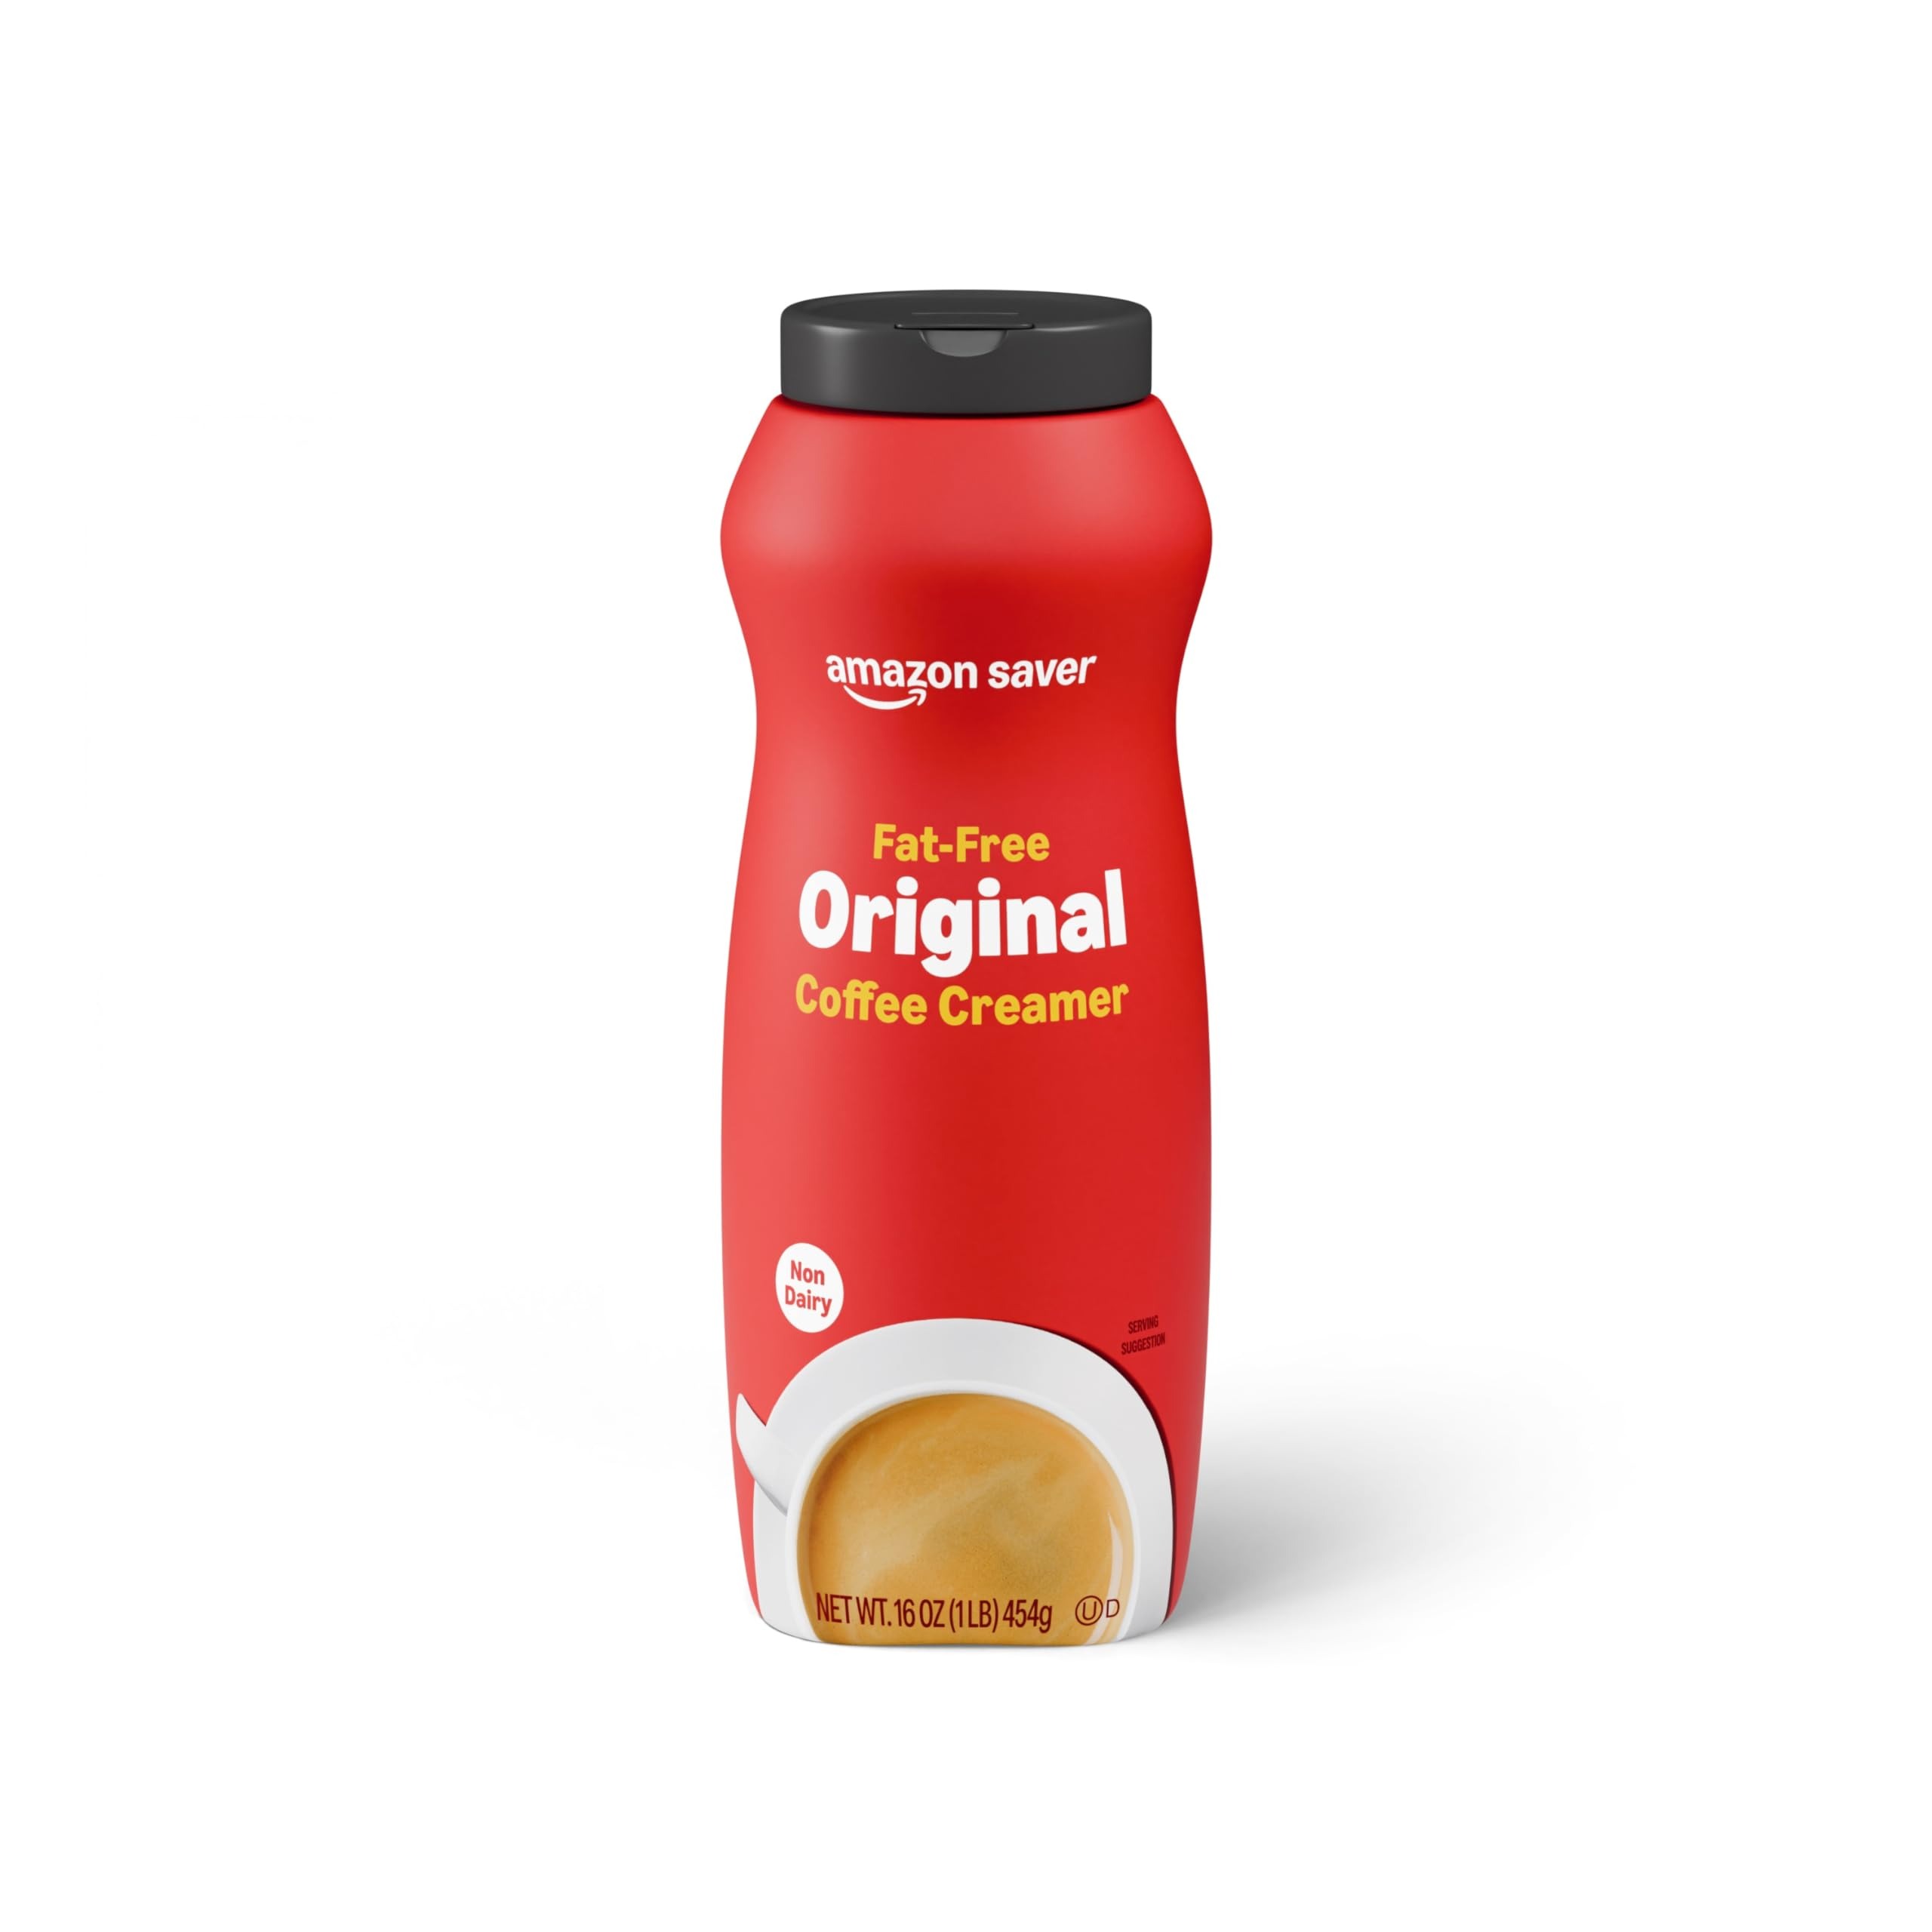
Item Name: Happy Belly Powdered Non Dairy Original Coffee Creamer (Fat Free), 16 ounce (Pack of 1)
Bullet Point 1: One 16 ounce bottle of Original Fat-Free Powder Coffee Creamer
Bullet Point 2: Some of your favorite Happy Belly products are now part of the Amazon Saver brand! Although packaging may vary during the transition, the ingredients and product remain the same. Thank you for your continued trust in our brands
Bullet Point 3: Non Dairy
Bullet Point 4: With Amazon Saver, you’ll find affordable staples without the frills. Our essentials will help your grocery budget go further
Bullet Point 5: Shop smarter with Amazon Saver
Product Description: One 16 ounce bottle of Original Fat-Free Powder Coffee Creamer
Value: 16.0
Unit: Ounce

Price: 3.79